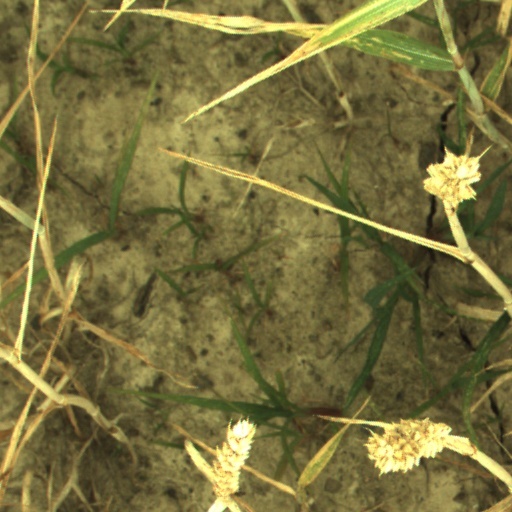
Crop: wheat